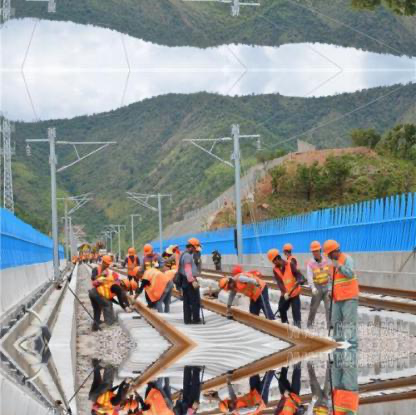
Objects in the image:
label: helmet
label: helmet
label: helmet
label: helmet
label: helmet
label: helmet
label: helmet
label: helmet
label: helmet
label: helmet
label: helmet
label: helmet
label: helmet
label: helmet